History of African Americans in San Antonio

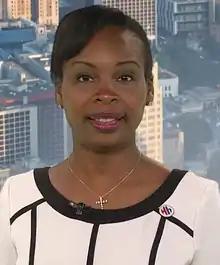
Ivy Taylor

Ivy Taylor was the first African American to be elected mayor of San Antonio and only the second woman in the position. In addition, Taylor was the first female African-American mayor of a city with a population of more than one million. Taylor was elected to San Antonio City Council in 2009 to represent District 2 on the east side of the city, and was re-elected to the body in 2011 and 2013. In 2021, Councilmember Jalen McKee-Rodriguez was elected to serve City Council District 2. The Alamo City Black Chamber of Commerce in San Antonio was established in April, 1938.